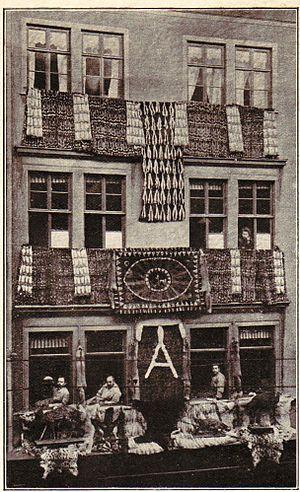
Decorations prepared by F. Maerz, Bruhl, Leipzig to celebrate His Majesty the King of Saxon`s visit to Leipzig in 1904.